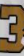
Number: 3